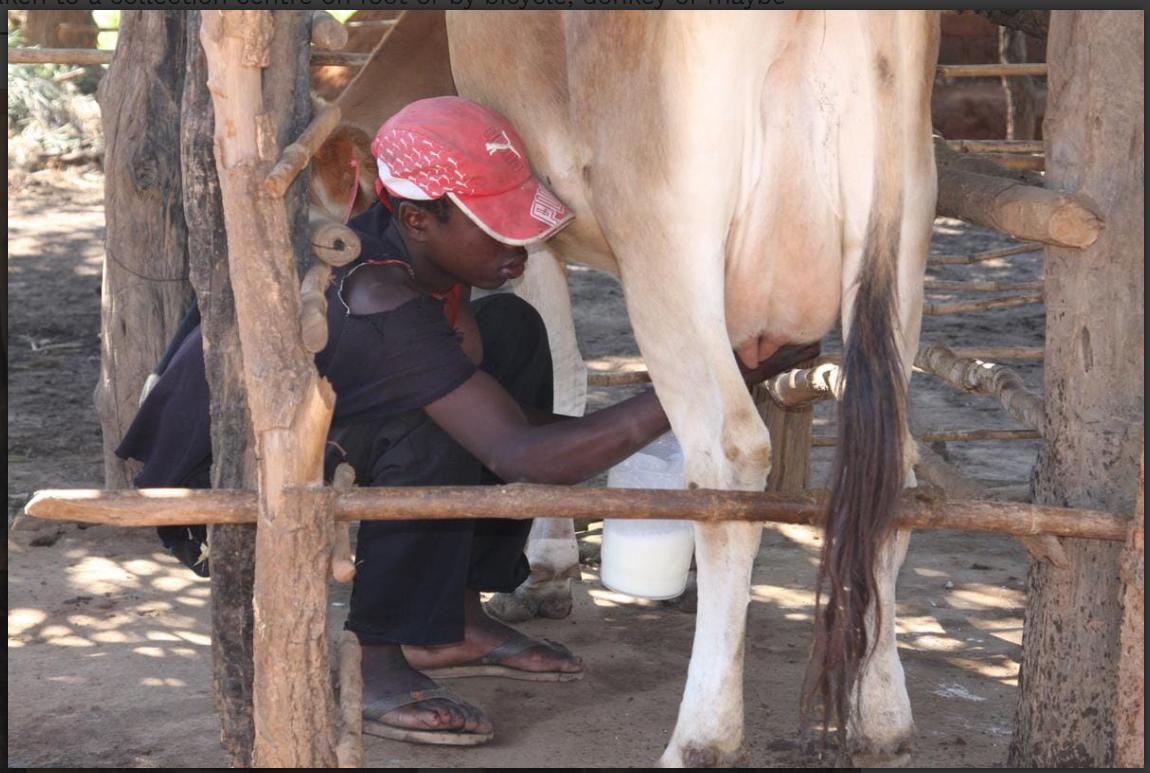
Mwanamke ambaye amevaa nguo za rangi nyeusi na kofia ya rangi nyekundu anaonekana akikama ngombe. Ngombe huyo wa rangi ya kahawia. Mwanamke huyo ameshika chuchu za ngombe huyo akizikama kuelekea kwa mkebe wa plastiki.